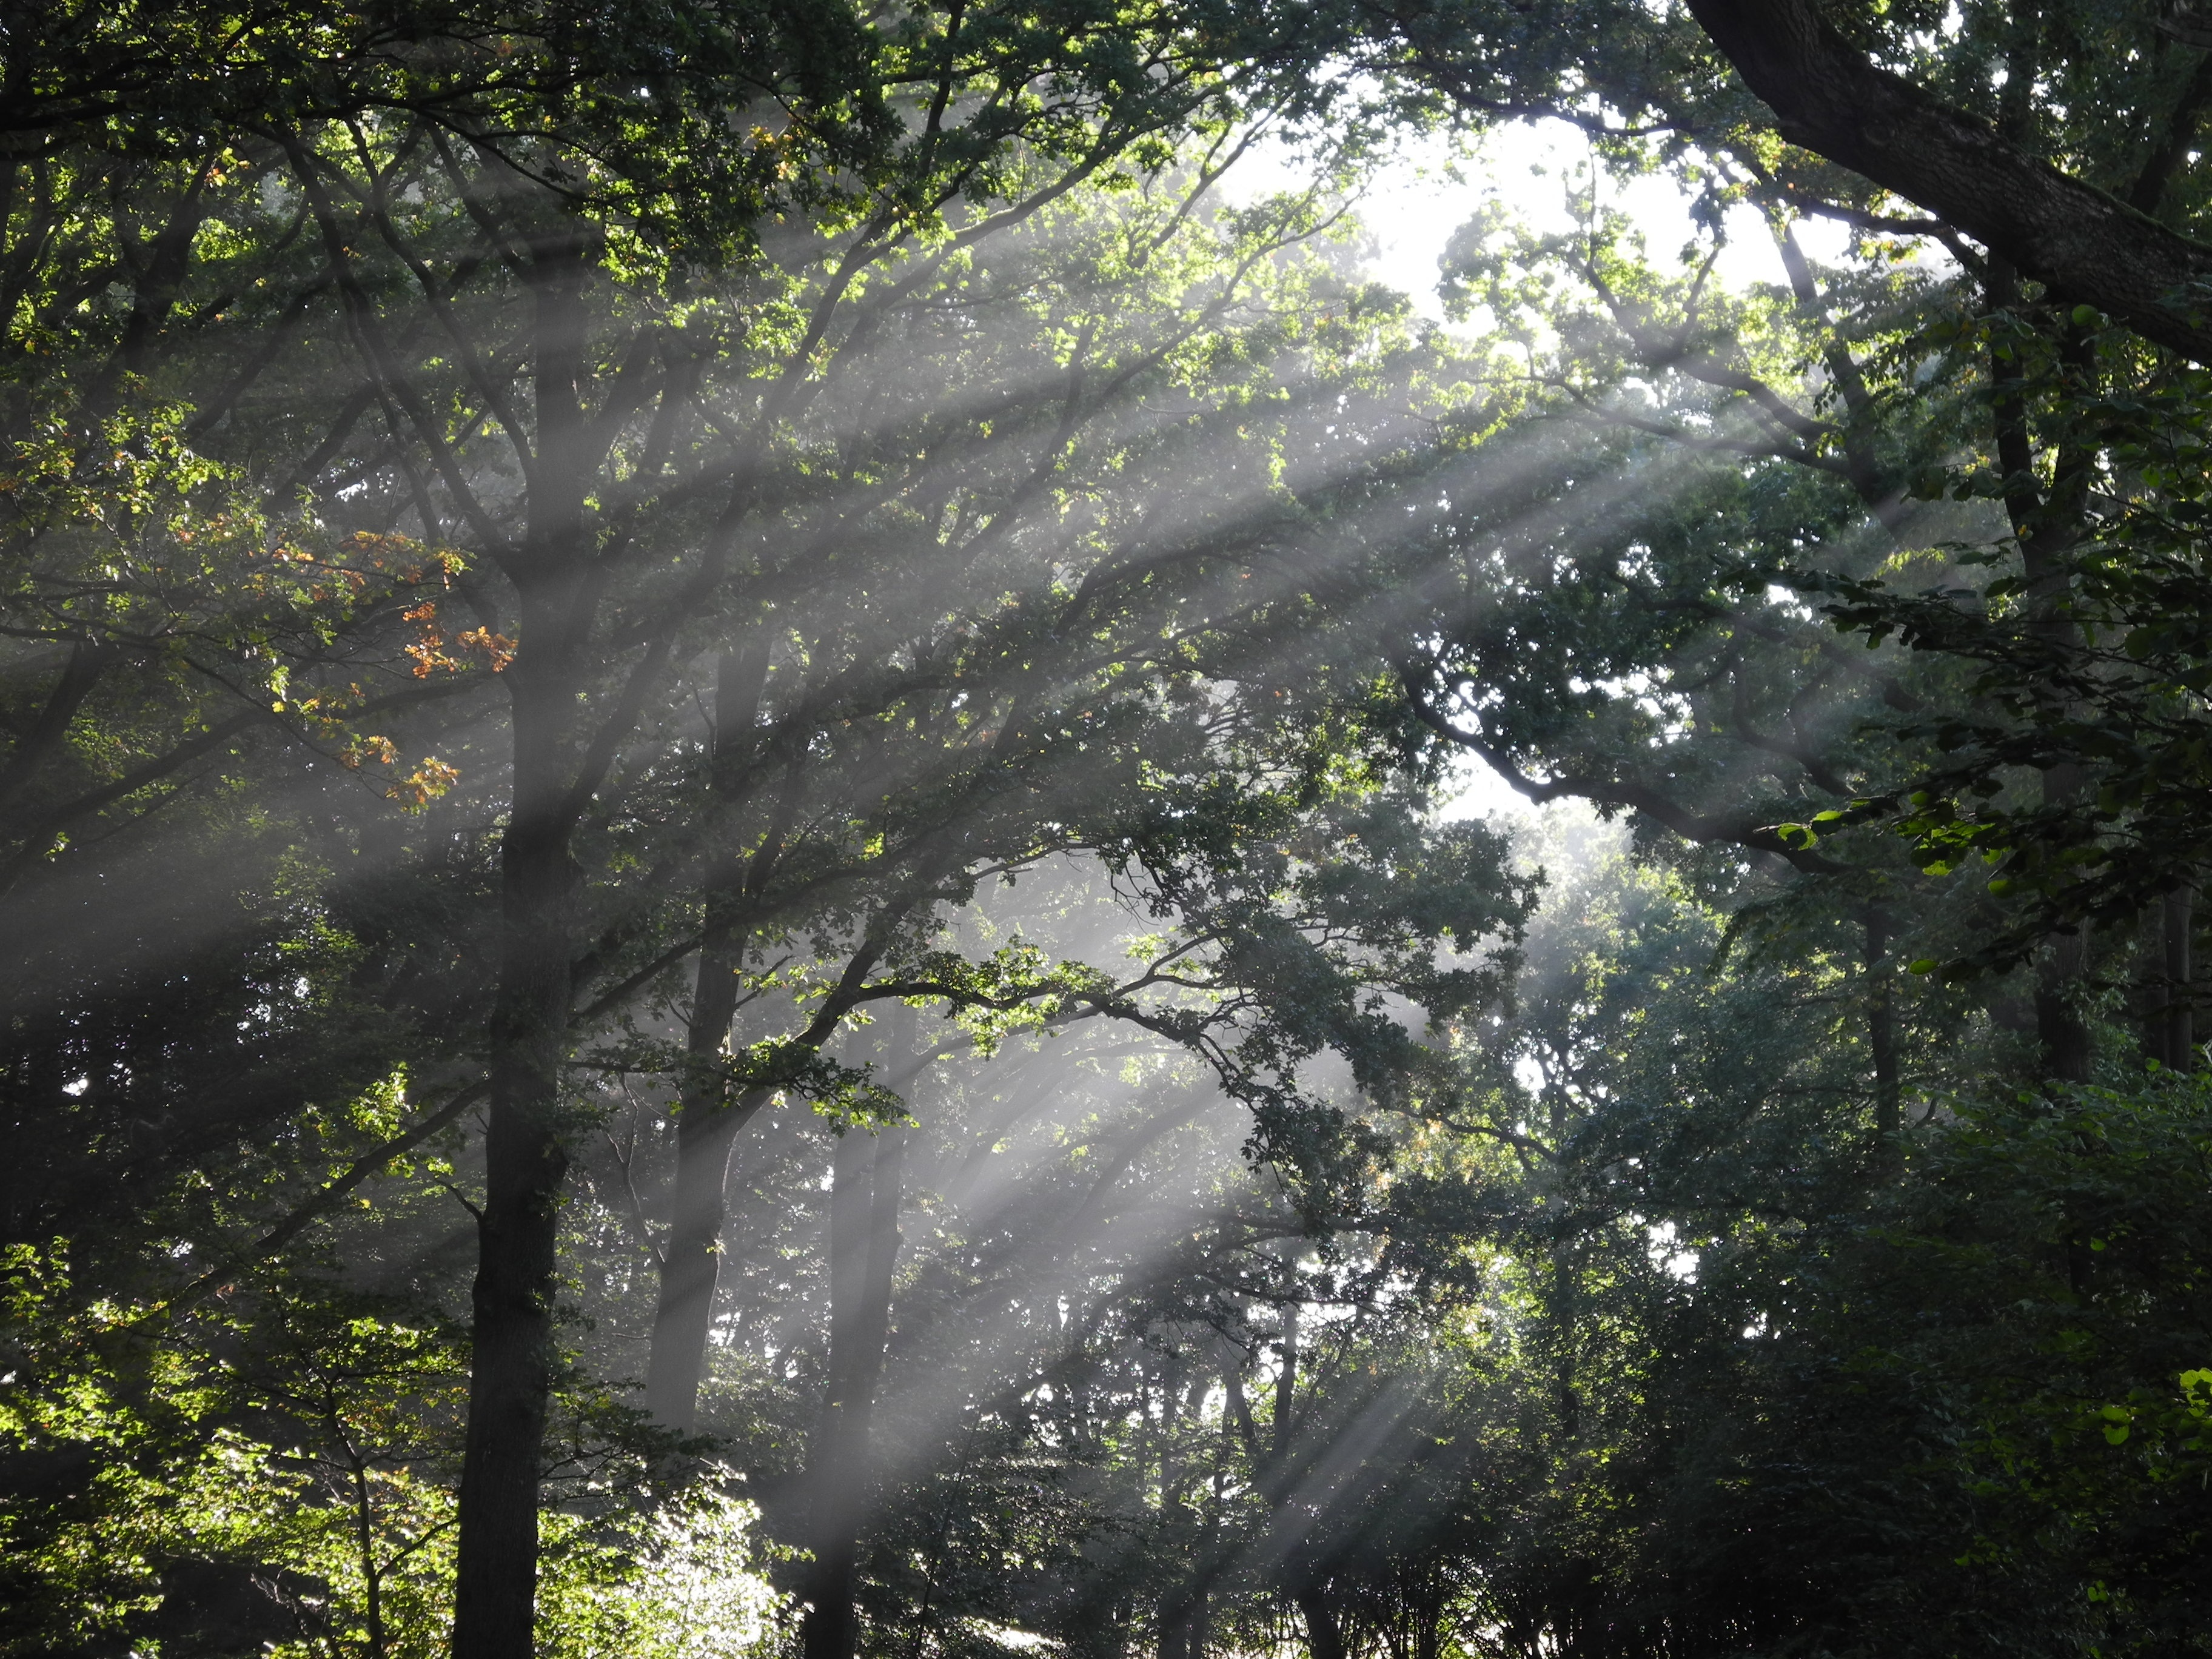
tree, nature, forest, branch, light, plant, mist, sunlight, leaf, flower, green, jungle, autumn, botany, deciduous forest, rainforest, deciduous, woodland, habitat, ecosystem, sunbeam, morning mist, duvenstedter brook, please donate, coffee donation, paypal, please appreciate, old growth forest, natural environment, atmospheric phenomenon, woody plant